William T. Carneal

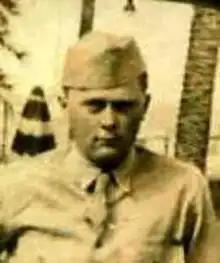
William T. Carneal

William T. Carneal (April 25, 1920 – July 7, 1944) was a United States Army soldier who was killed on Saipan, but whose remains were not found until 69 years after his death in March 2013 by Kuentai, a non-profit organization that searches for Japanese soldiers that died during World War II.